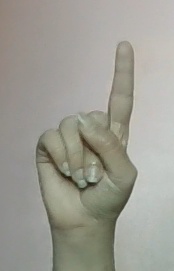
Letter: bb